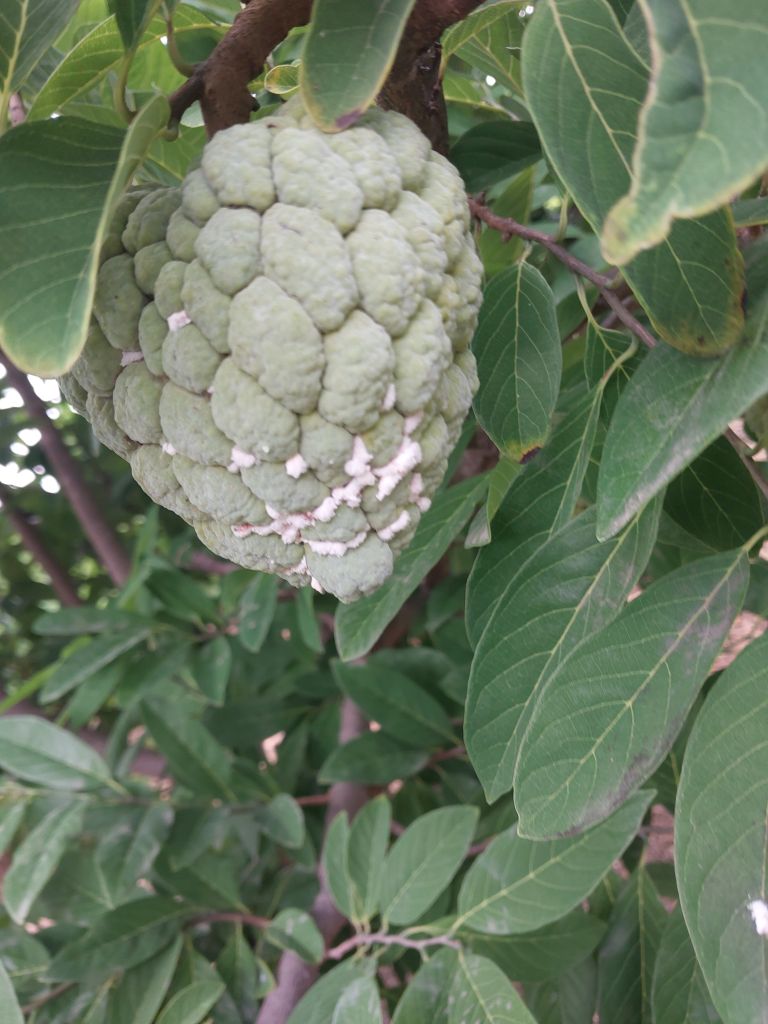
Disease label: Mealy Bug